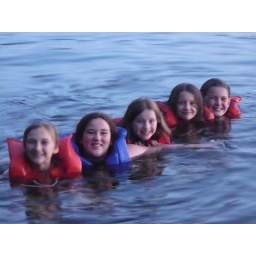
A cabin enjoys swimming in one of Camp's favorite spots for boat trips